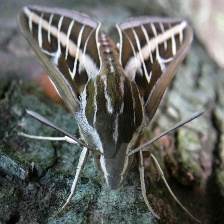
Species: WHITE LINED SPHINX MOTH